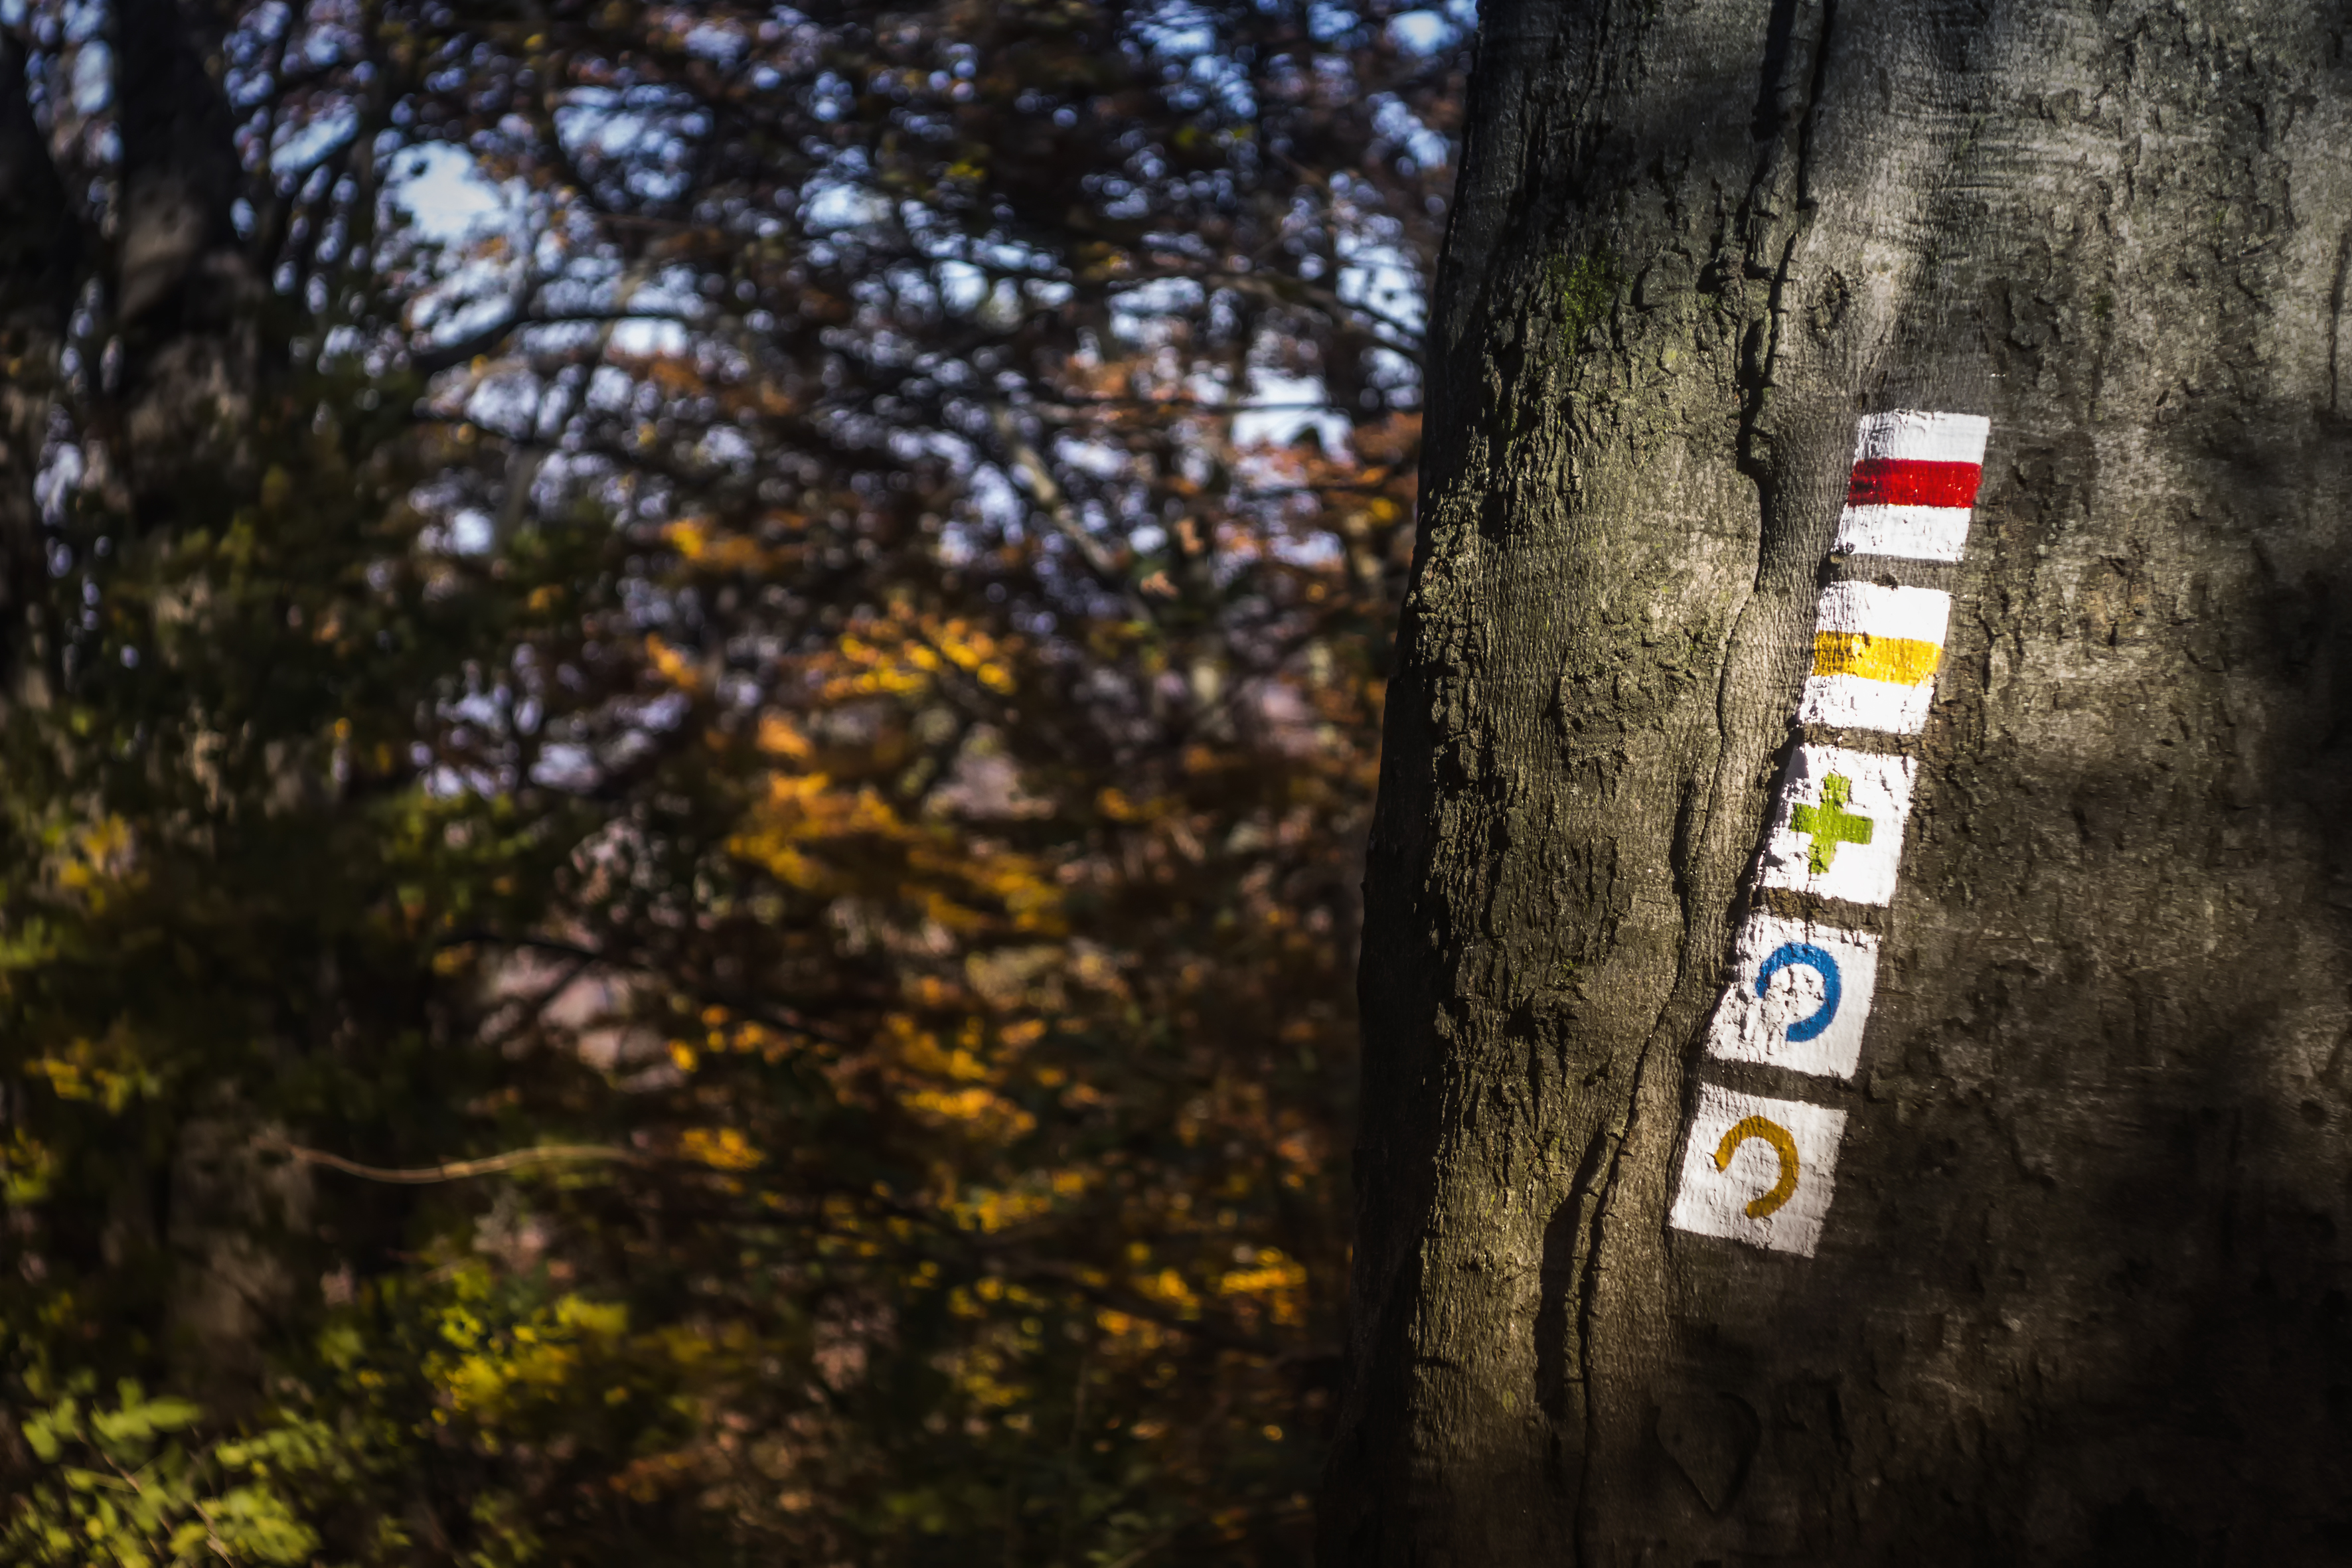
tree, nature, forest, light, plant, sunlight, morning, leaf, autumn, season, tree trunk, trees, outdoors, place, woodland, habitat, tree bark, natural environment, woody plant